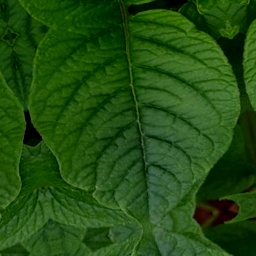
Etiqueta: Sana